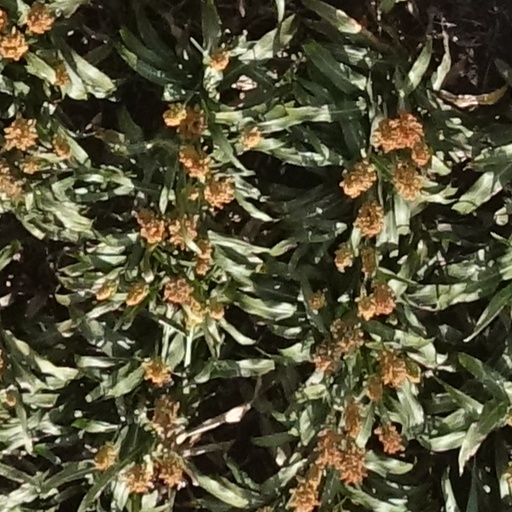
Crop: sorghum